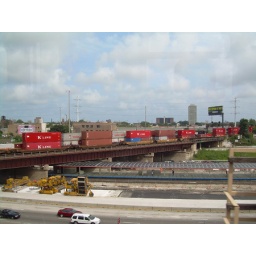
going over a red line train stop and the express way, as seen from the green line during tony's train tour